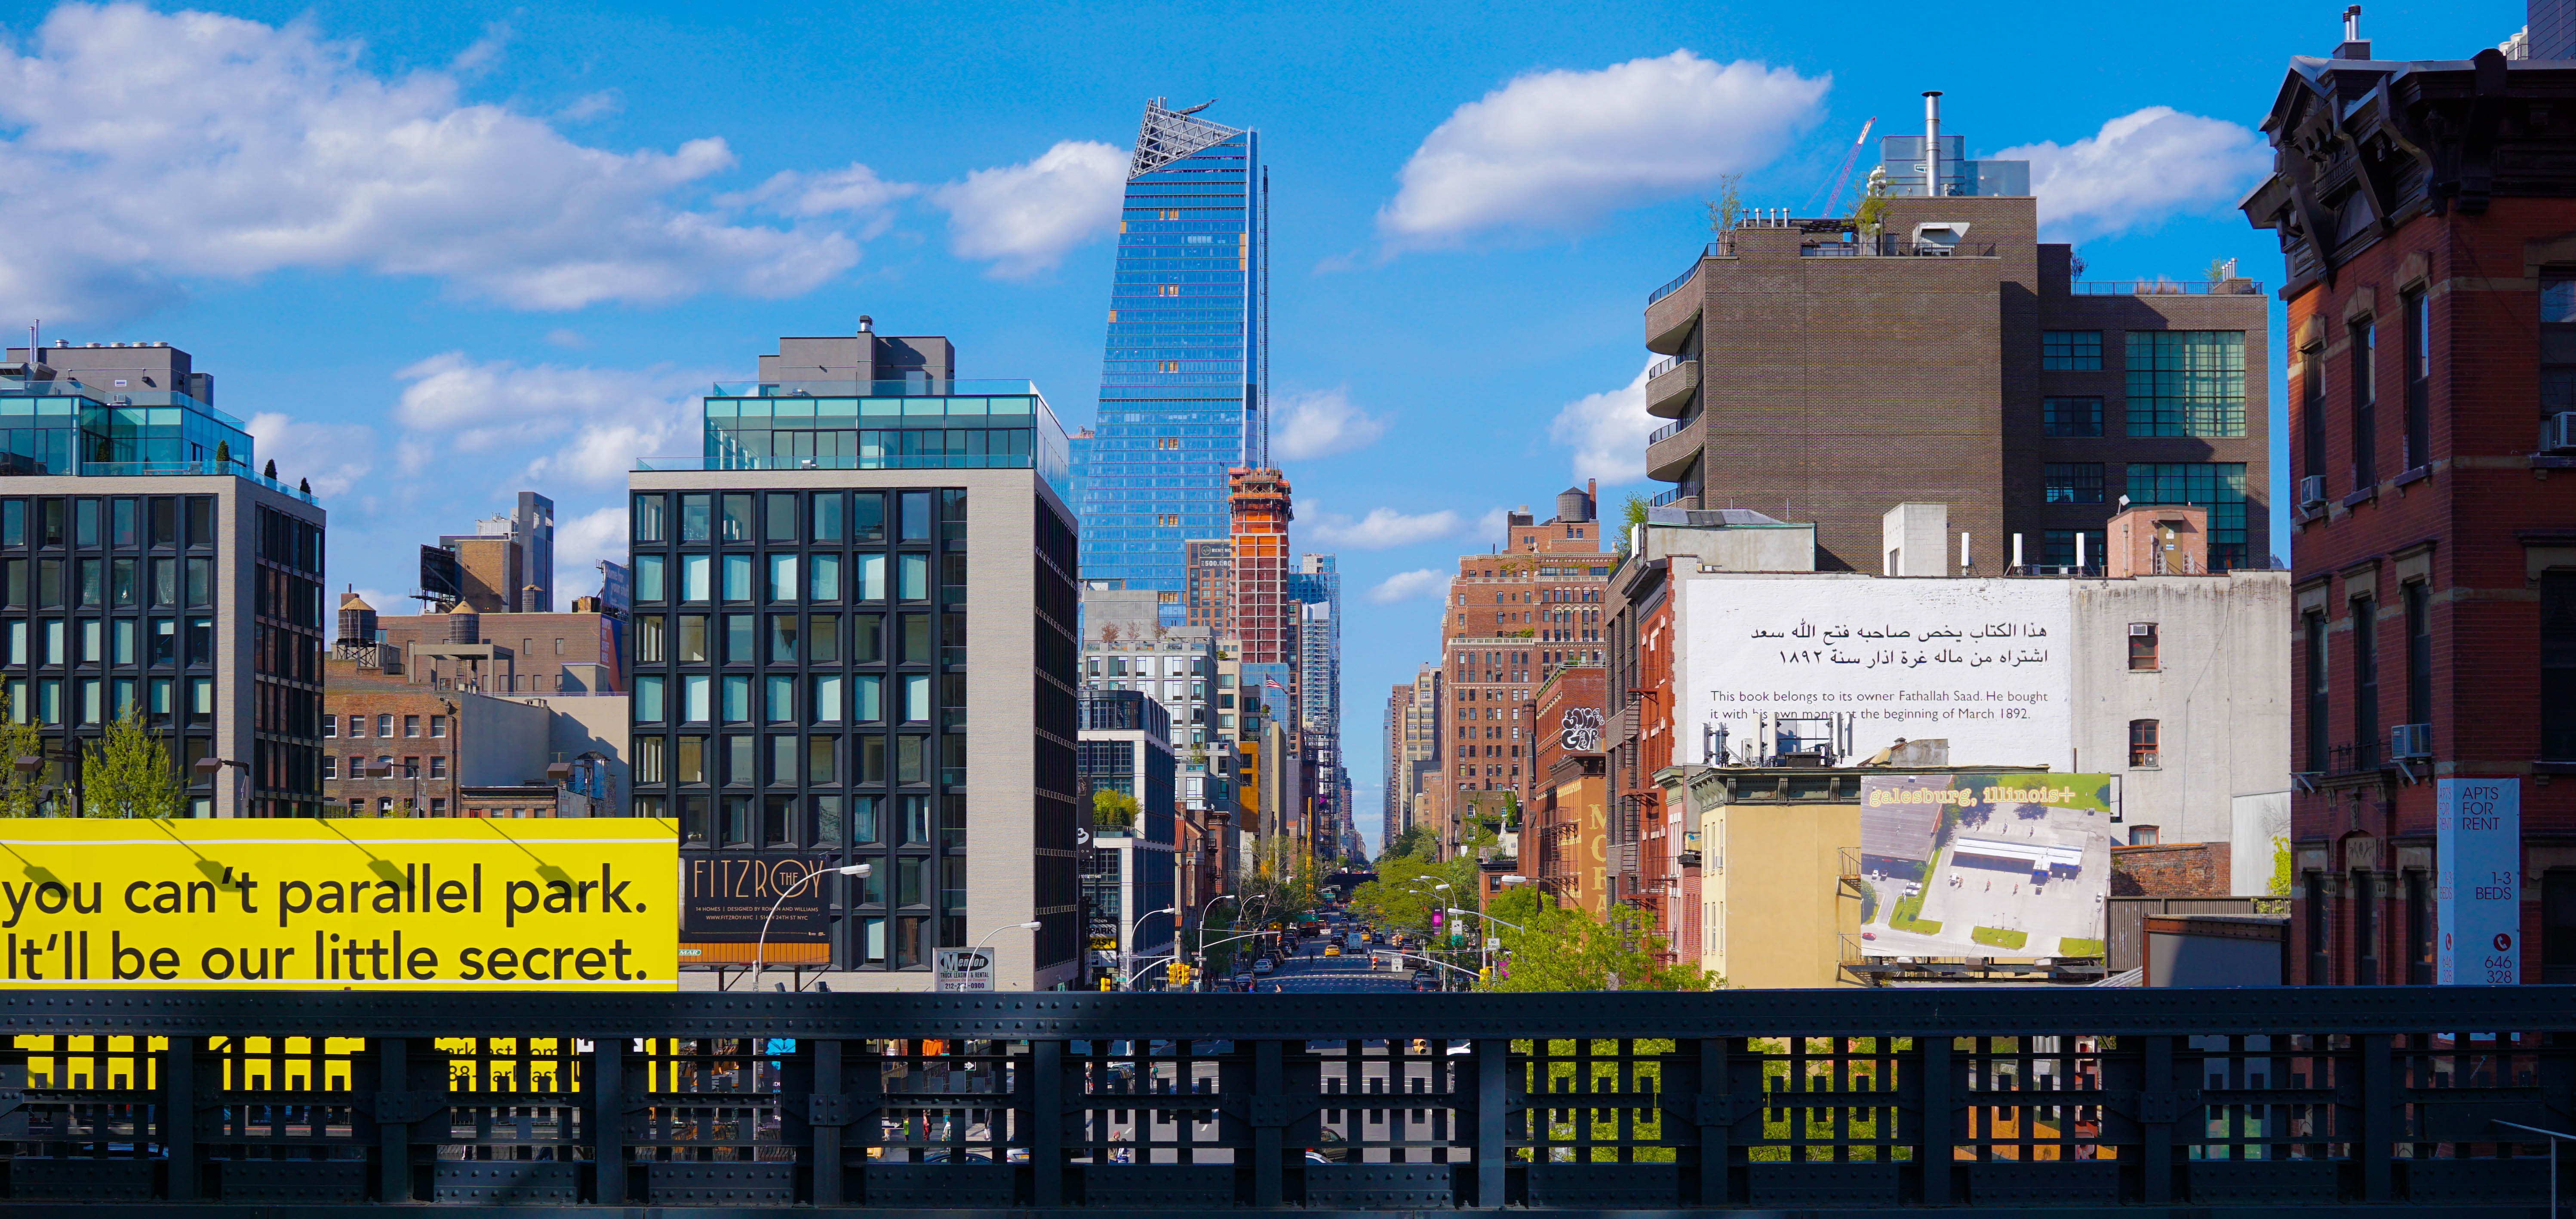
skyline, street, town, city, skyscraper, cityscape, downtown, landmark, tourism, waterway, tower block, metropolis, neighbourhood, urban area, human settlement, metropolitan area